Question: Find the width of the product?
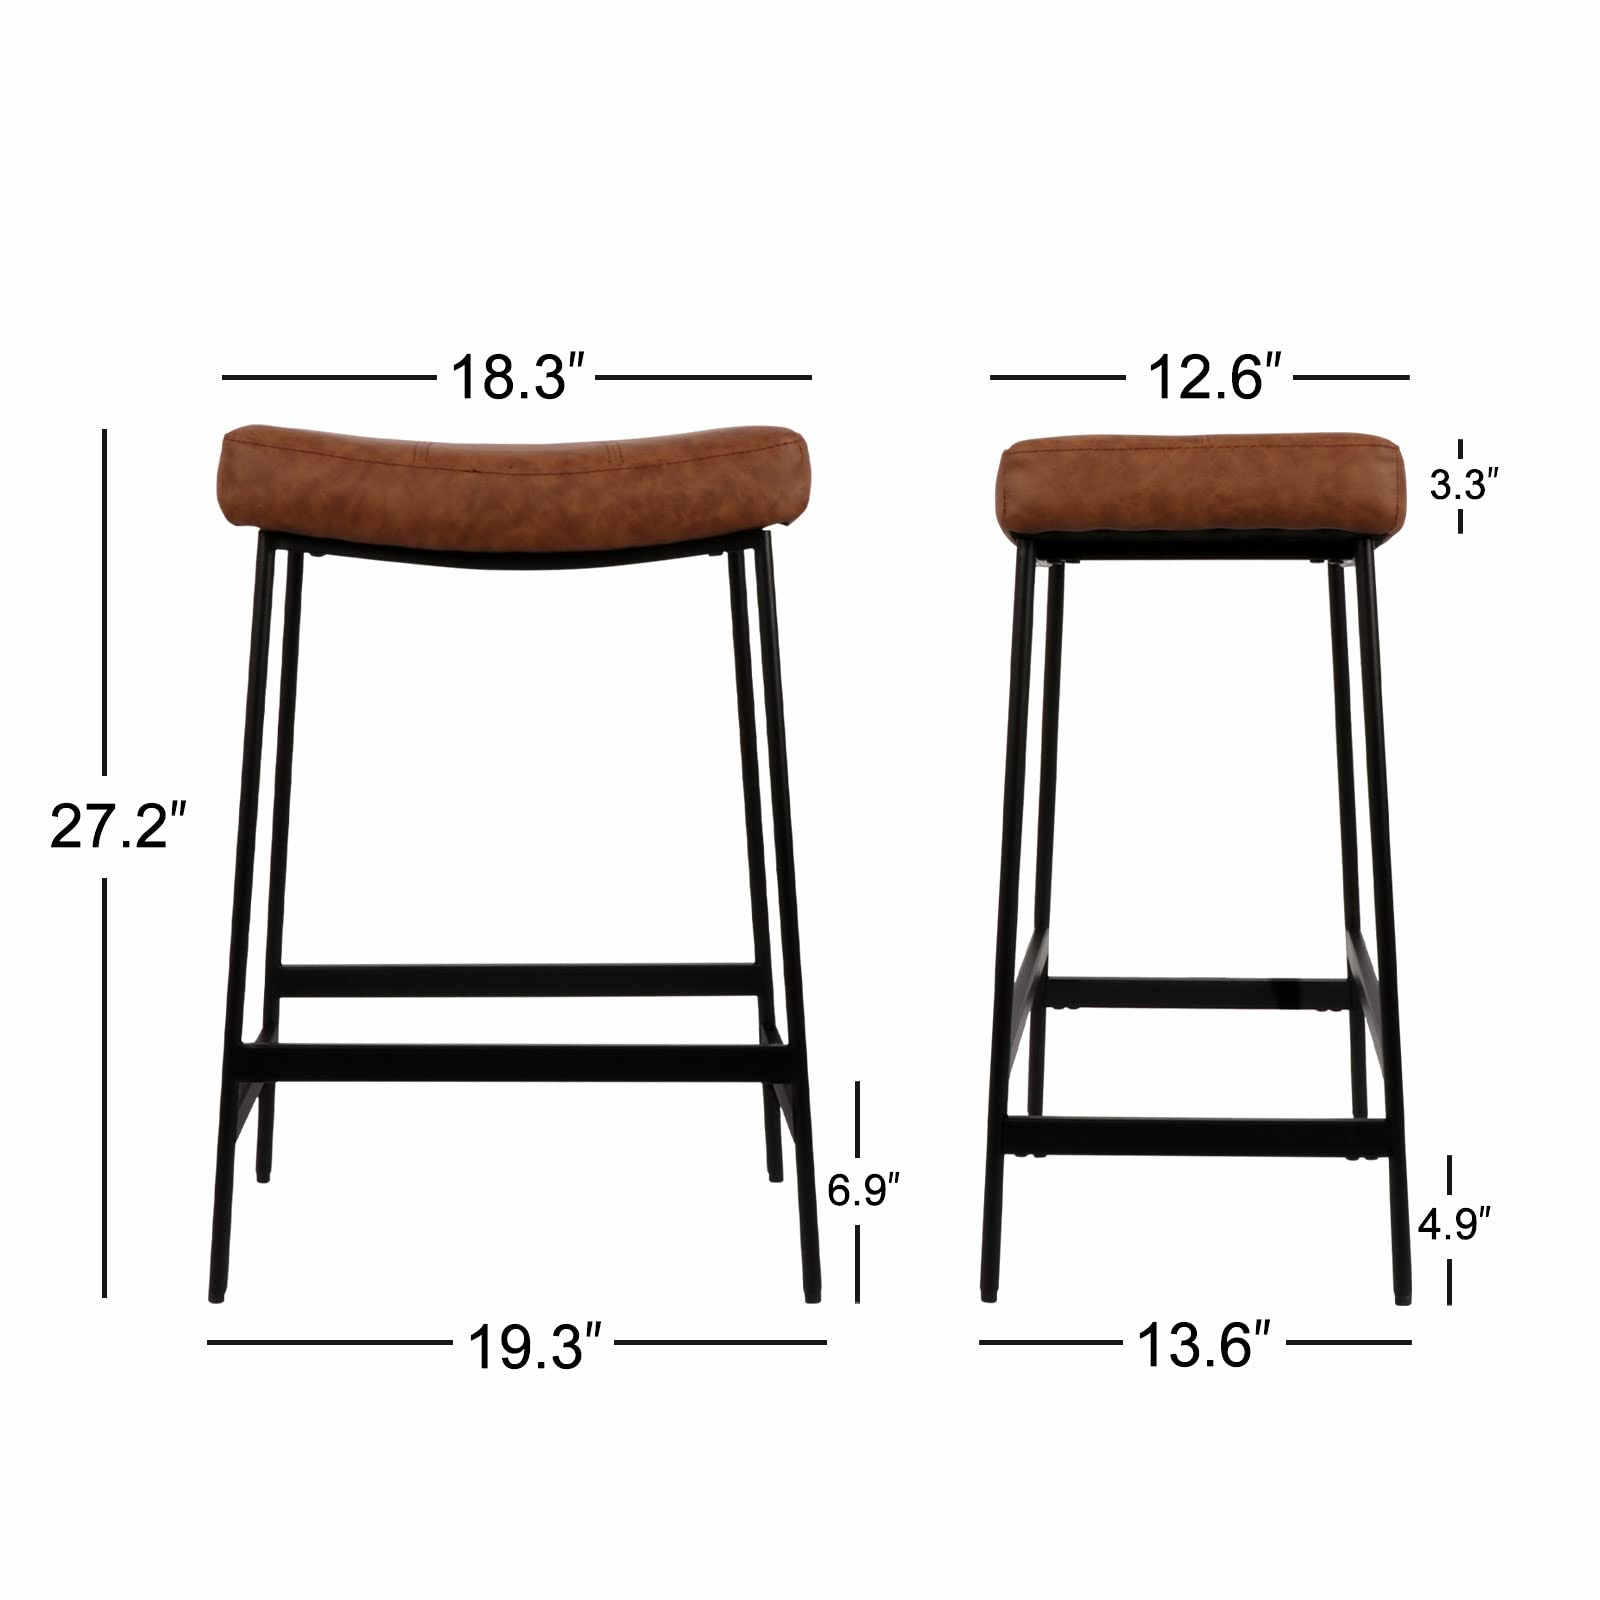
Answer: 18.3 inch